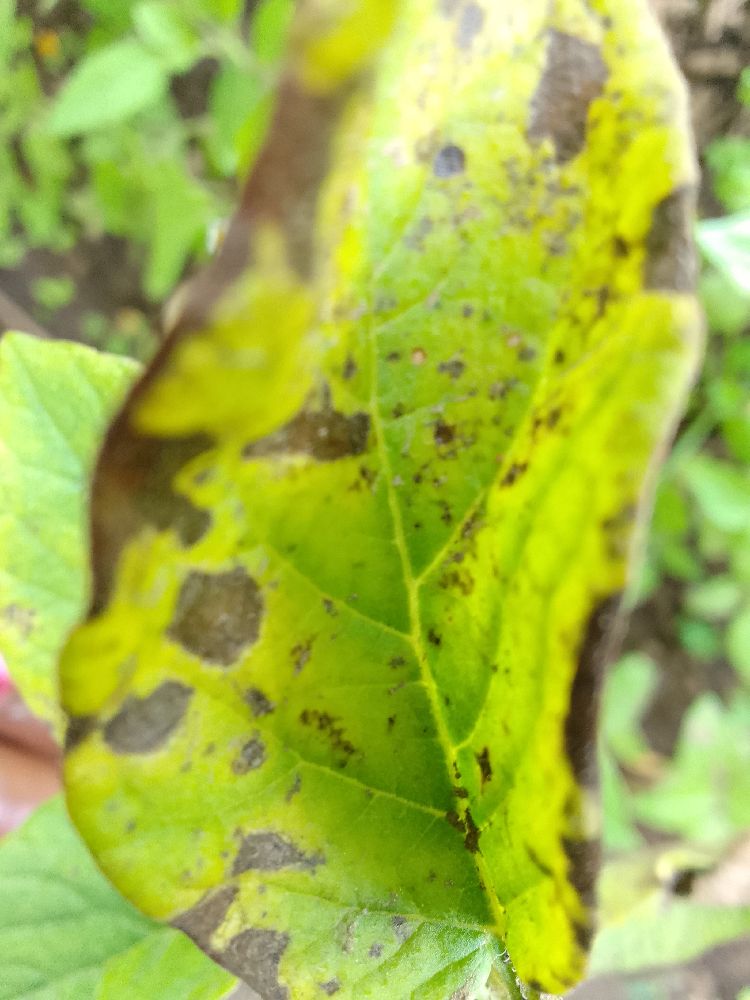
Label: Early blight